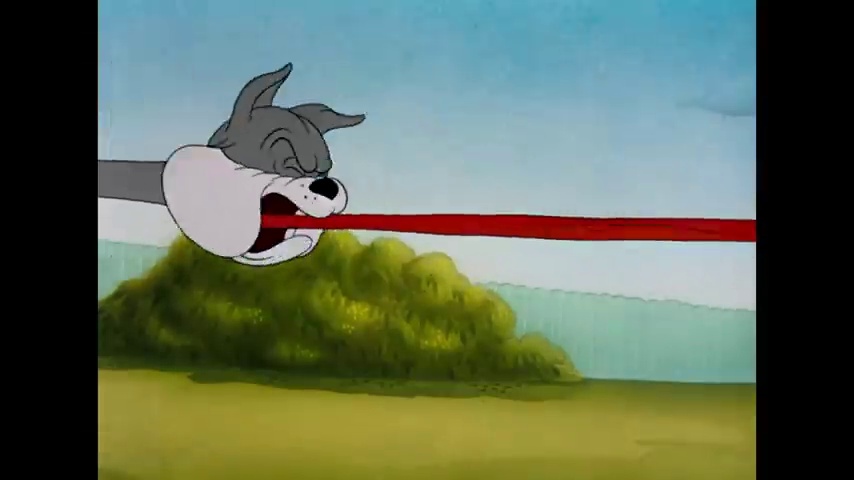
Portrait style: Cartoon Portrait